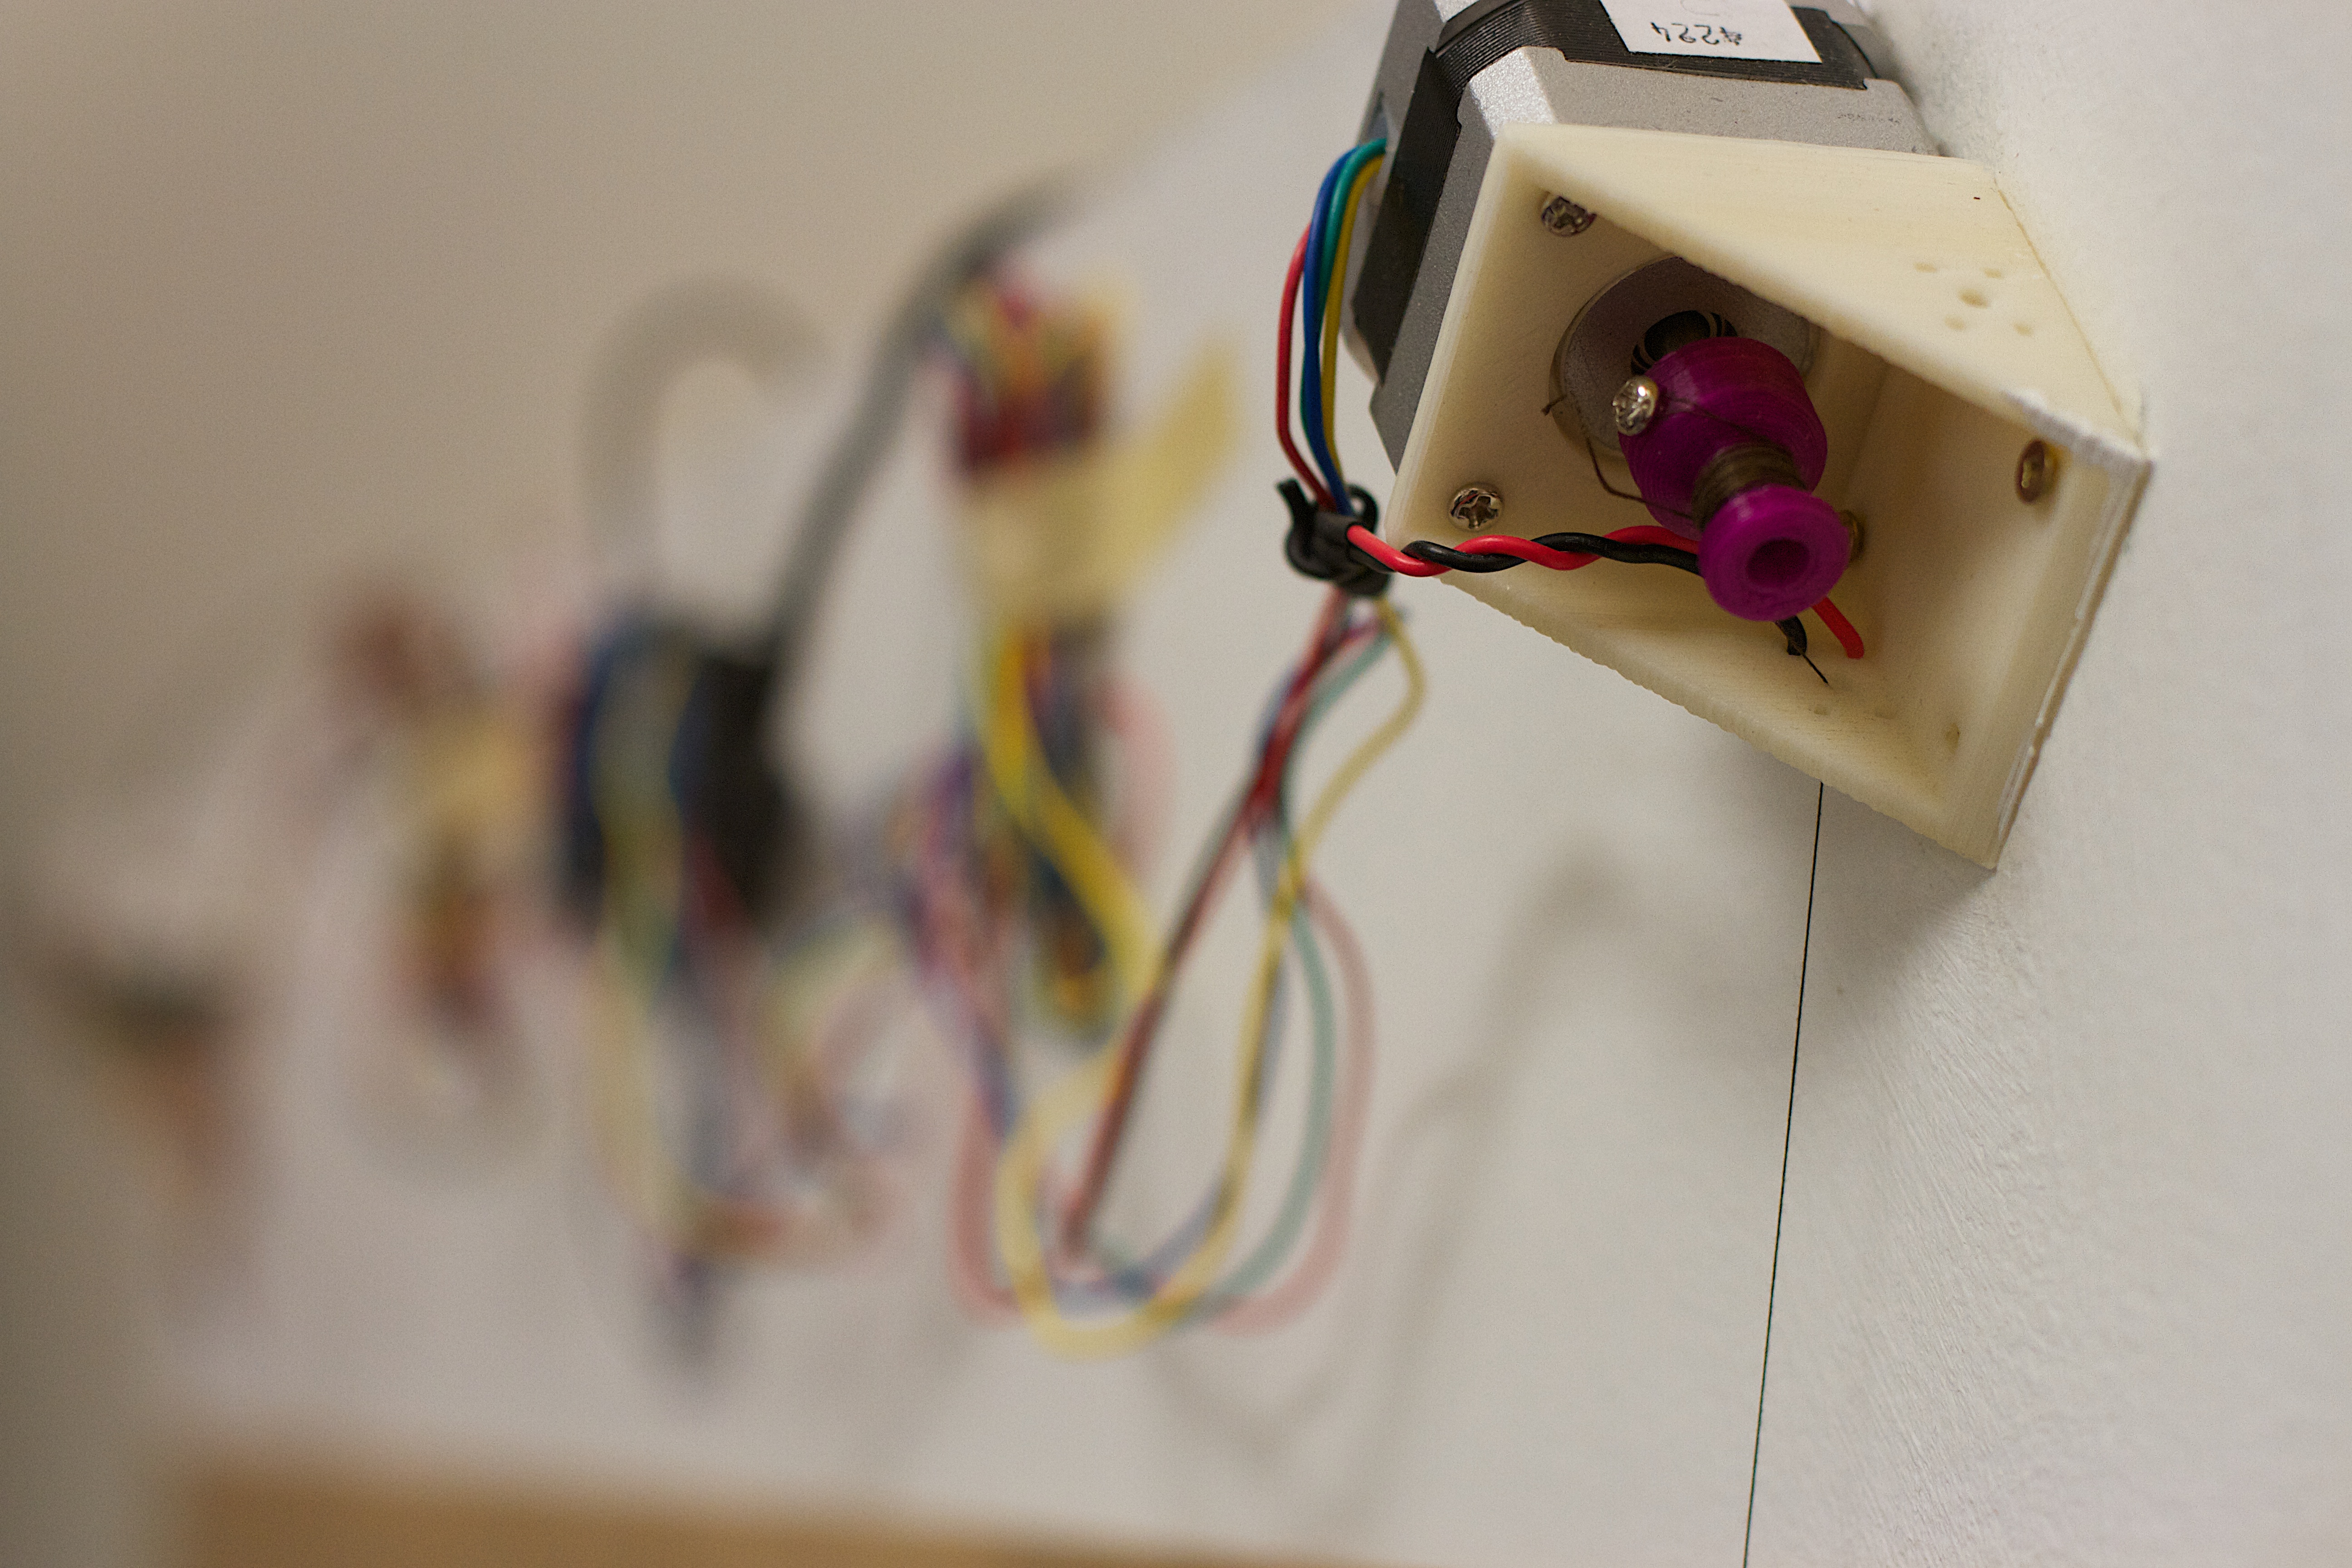
technology, lighting, product, art, glasses, opened12, electrical wiring